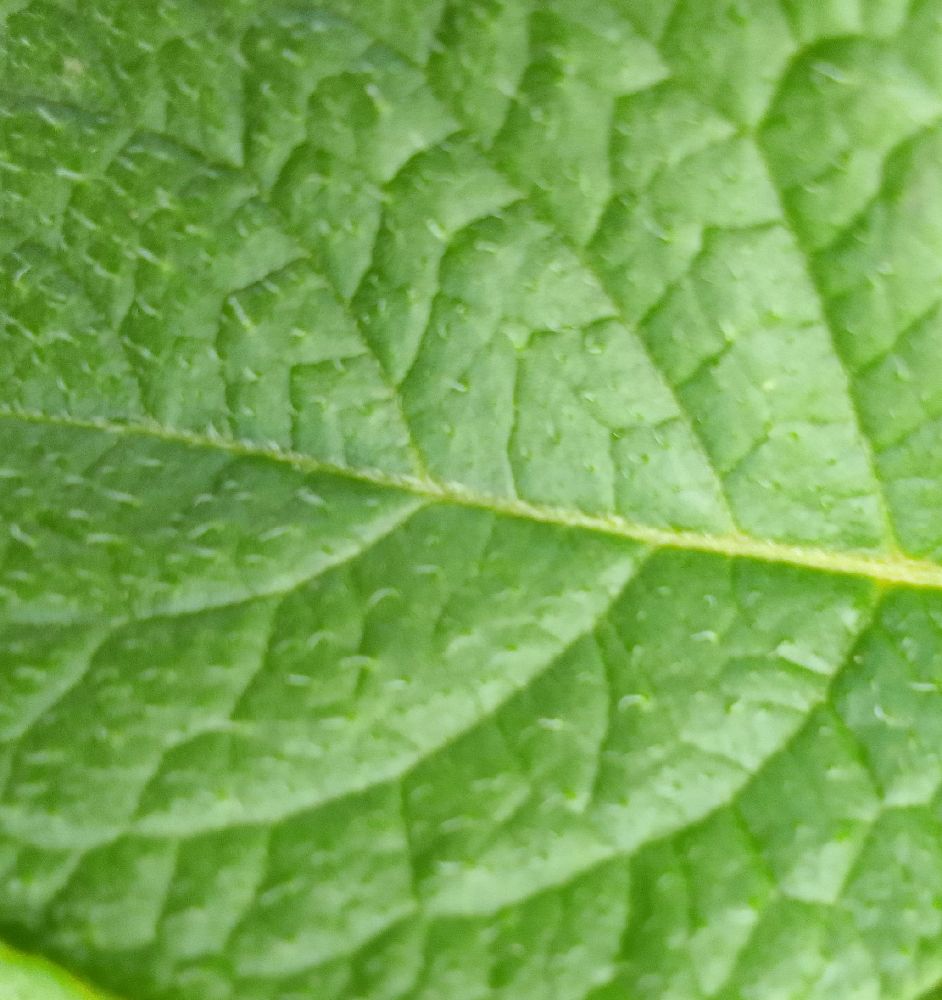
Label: Healthy